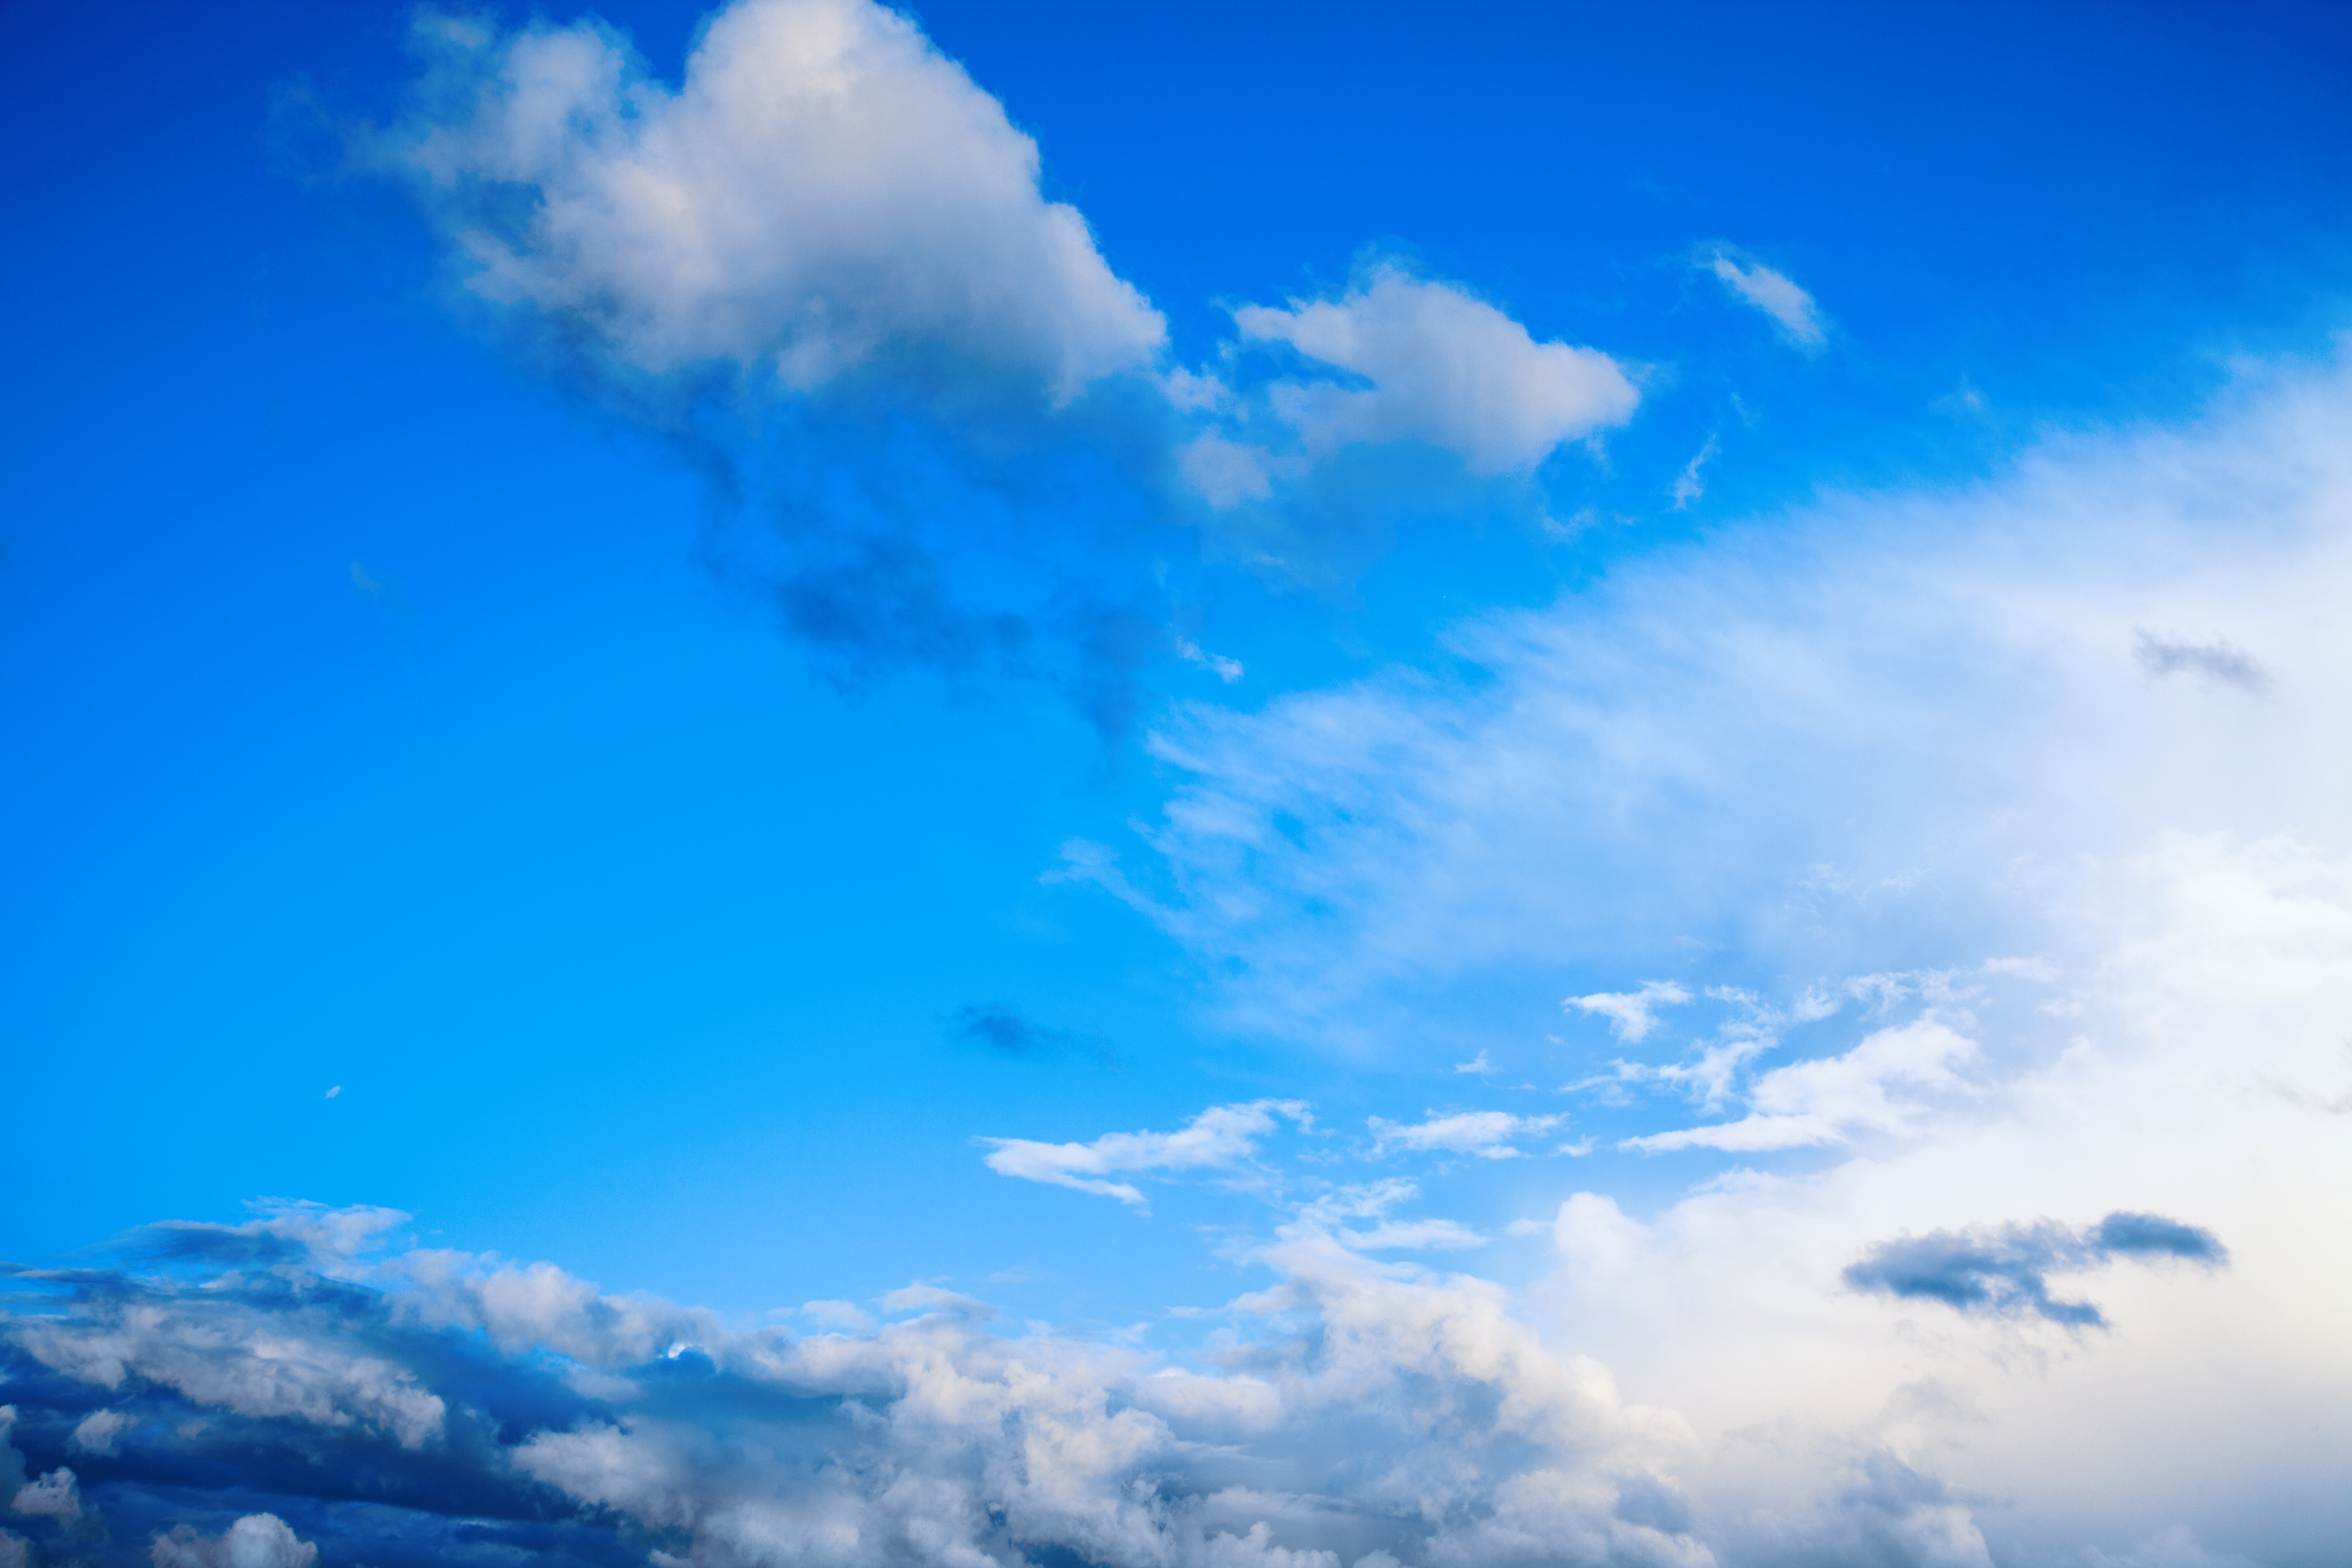
horizon, cloud, sky, sunlight, atmosphere, daytime, cumulus, blue, meteorological phenomenon, atmosphere of earth